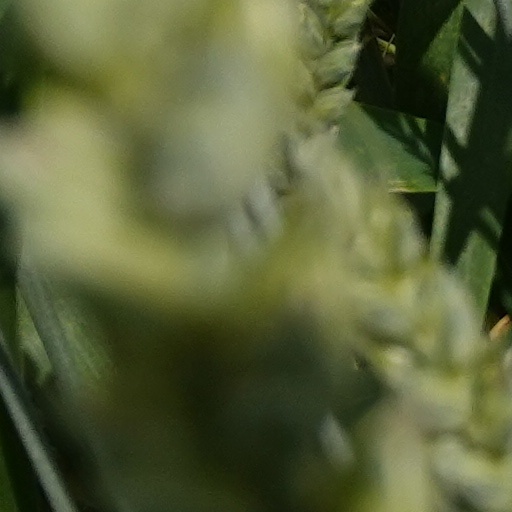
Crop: wheat